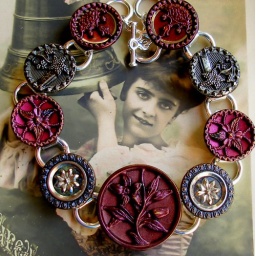
Nine antique Victorian picture buttons on a silver plated bracelet; the 4 gray buttons were made in Paris, France.